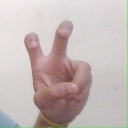
अक्षर: ई